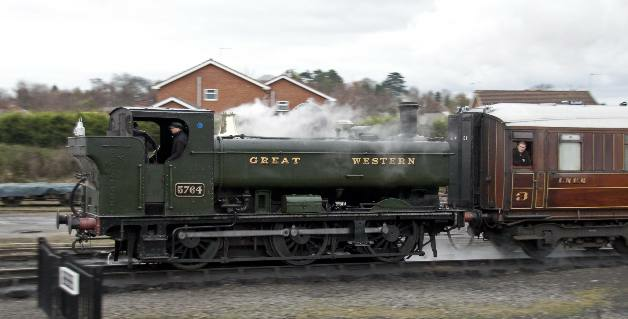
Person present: No